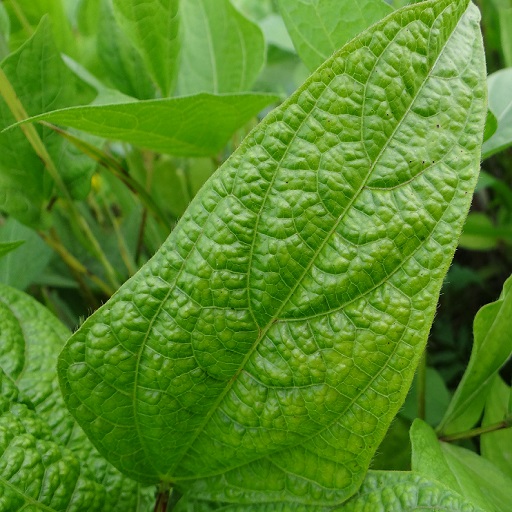
Label: Leaf Crinckle